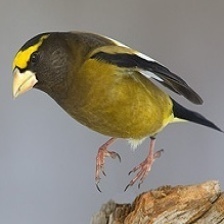
Species: EVENING GROSBEAK
Scientific name: COCCOTHRAUSTES VESPERTINUS